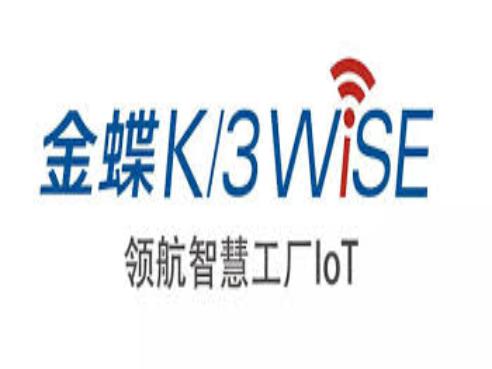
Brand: kingdee
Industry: Electronic